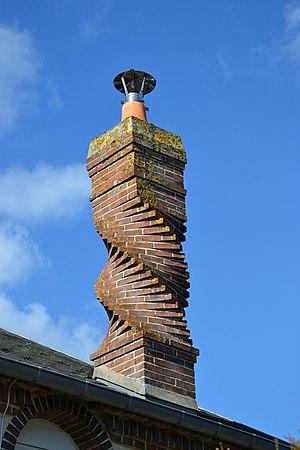
Cheminée en tire bouchon
Saint-Ouen-sur-Iton est une commune française, située dans le département de l'Orne en région Normandie, peuplée de 825 habitants.